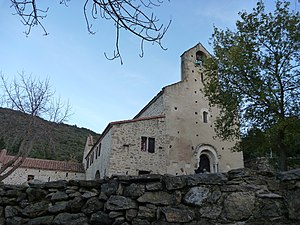
Villelongue-dels-Monts / Historie
Klosteret Santa Maria del Vilar beliggende syd for Villelongue.
Villelongue-del-Monts er en by og kommune i departementet Pyrénées-Orientales i Sydfrankrig.